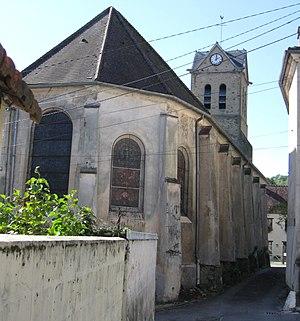
Église catholique Sainte-Marguerite-d'Antioche de Nanteuil-sur-Marne. (département de Seine-et-Marne, région Île-de-France).